William Anderson (RAAF officer)

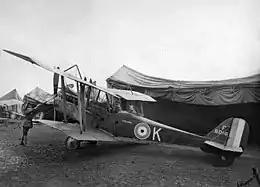
Single-engined military biplane with two men in the cockpit, parked in front of a large tent

From October 1917, No. 3 Squadron was heavily involved in artillery spotting, activity that left the slow R.E.8s vulnerable to attack by enemy fighters. Twice that month Anderson's plane was dived upon by several German aircraft. He was, in his own words, "too scared to think" on the first occasion, but both times managed to manoeuvre his plane so that his observer could hold off their opponents with Lewis gun fire until other R.E.8s came to their aid. Anderson was spotting for artillery near the Messines Ridge on 6 December when he engaged a German two-seat DFW that observer John Bell was able to shoot down; it was No. 3 Squadron's first confirmed aerial victory.